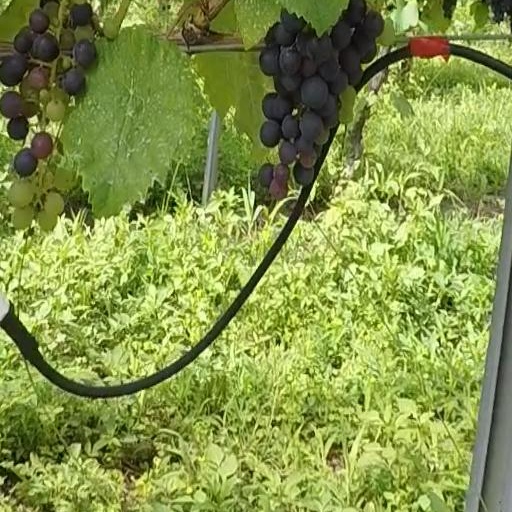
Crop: grape